Electro-galvanic oxygen sensor

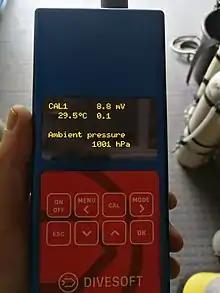
Trimix gas analyser showing startup checks

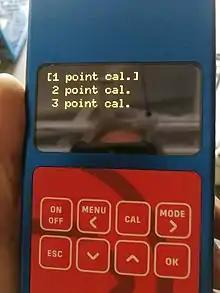
Trimix gas analyser showing calibration options

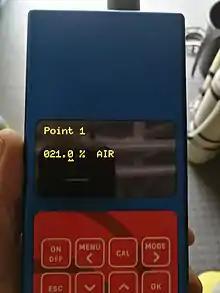
Trimix gas analyser showing 1 point oxygen calibration

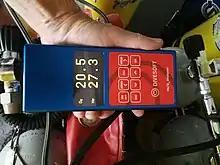
Trimix gas analyser showing oxygen and helium partial pressures

The oxygen content of a stored gas mixture can be analysed by passing a small flow of the gas over a recently calibrated cell for long enough that the output stabilises. The stable output represents the fraction of oxygen in the mixture. Care must be taken to ensure that the gas flow is not diluted by ambient air, as this would affect the reading.